Trolley Troubles

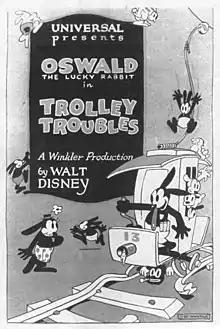
Theatrical release poster

Trolley Troubles is a 1927 animated short subject film, produced by Charles B. Mintz and George Winkler and directed by Walt Disney. The cartoon is the first appearance of Oswald the Lucky Rabbit, a character that Disney and Ub Iwerks created for Universal Pictures and Mintz.